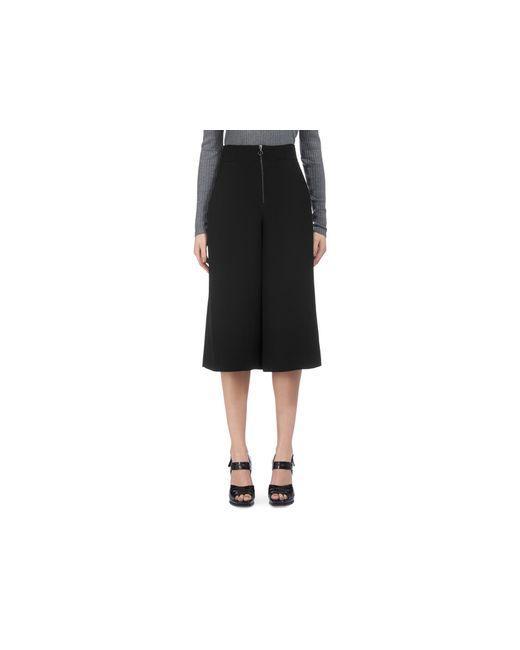
Midirock für Damen, schwarze Farbe